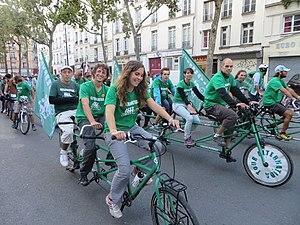
Arrivée du Tour Alternatiba 2015 à Paris
Alternatiba est un mouvement citoyen de mobilisation sur le dérèglement climatique. Il promeut des initiatives concrètes qui visent à construire une société durable, tout en s’opposant aux projets qui entravent le développement de cette société. Depuis 2013, Alternatiba varie les modes de mobilisation : « villages des alternatives », tour sur des vélos multiplaces pour valoriser les initiatives locales, ou encore actions de désobéissance civile non violente.
L’altermondialisme désigne les mouvements promouvant l'idée qu'une autre organisation du monde est possible et qui, sans rejeter la mondialisation, se proposent de la réguler. L'hétérogénéité et la diversité des associations altermondialistes incite à parler davantage de mouvements altermondialistes au pluriel que de mouvement au singulier.